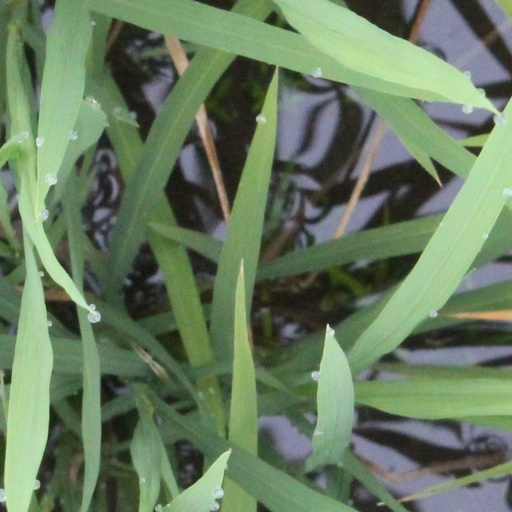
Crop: rice